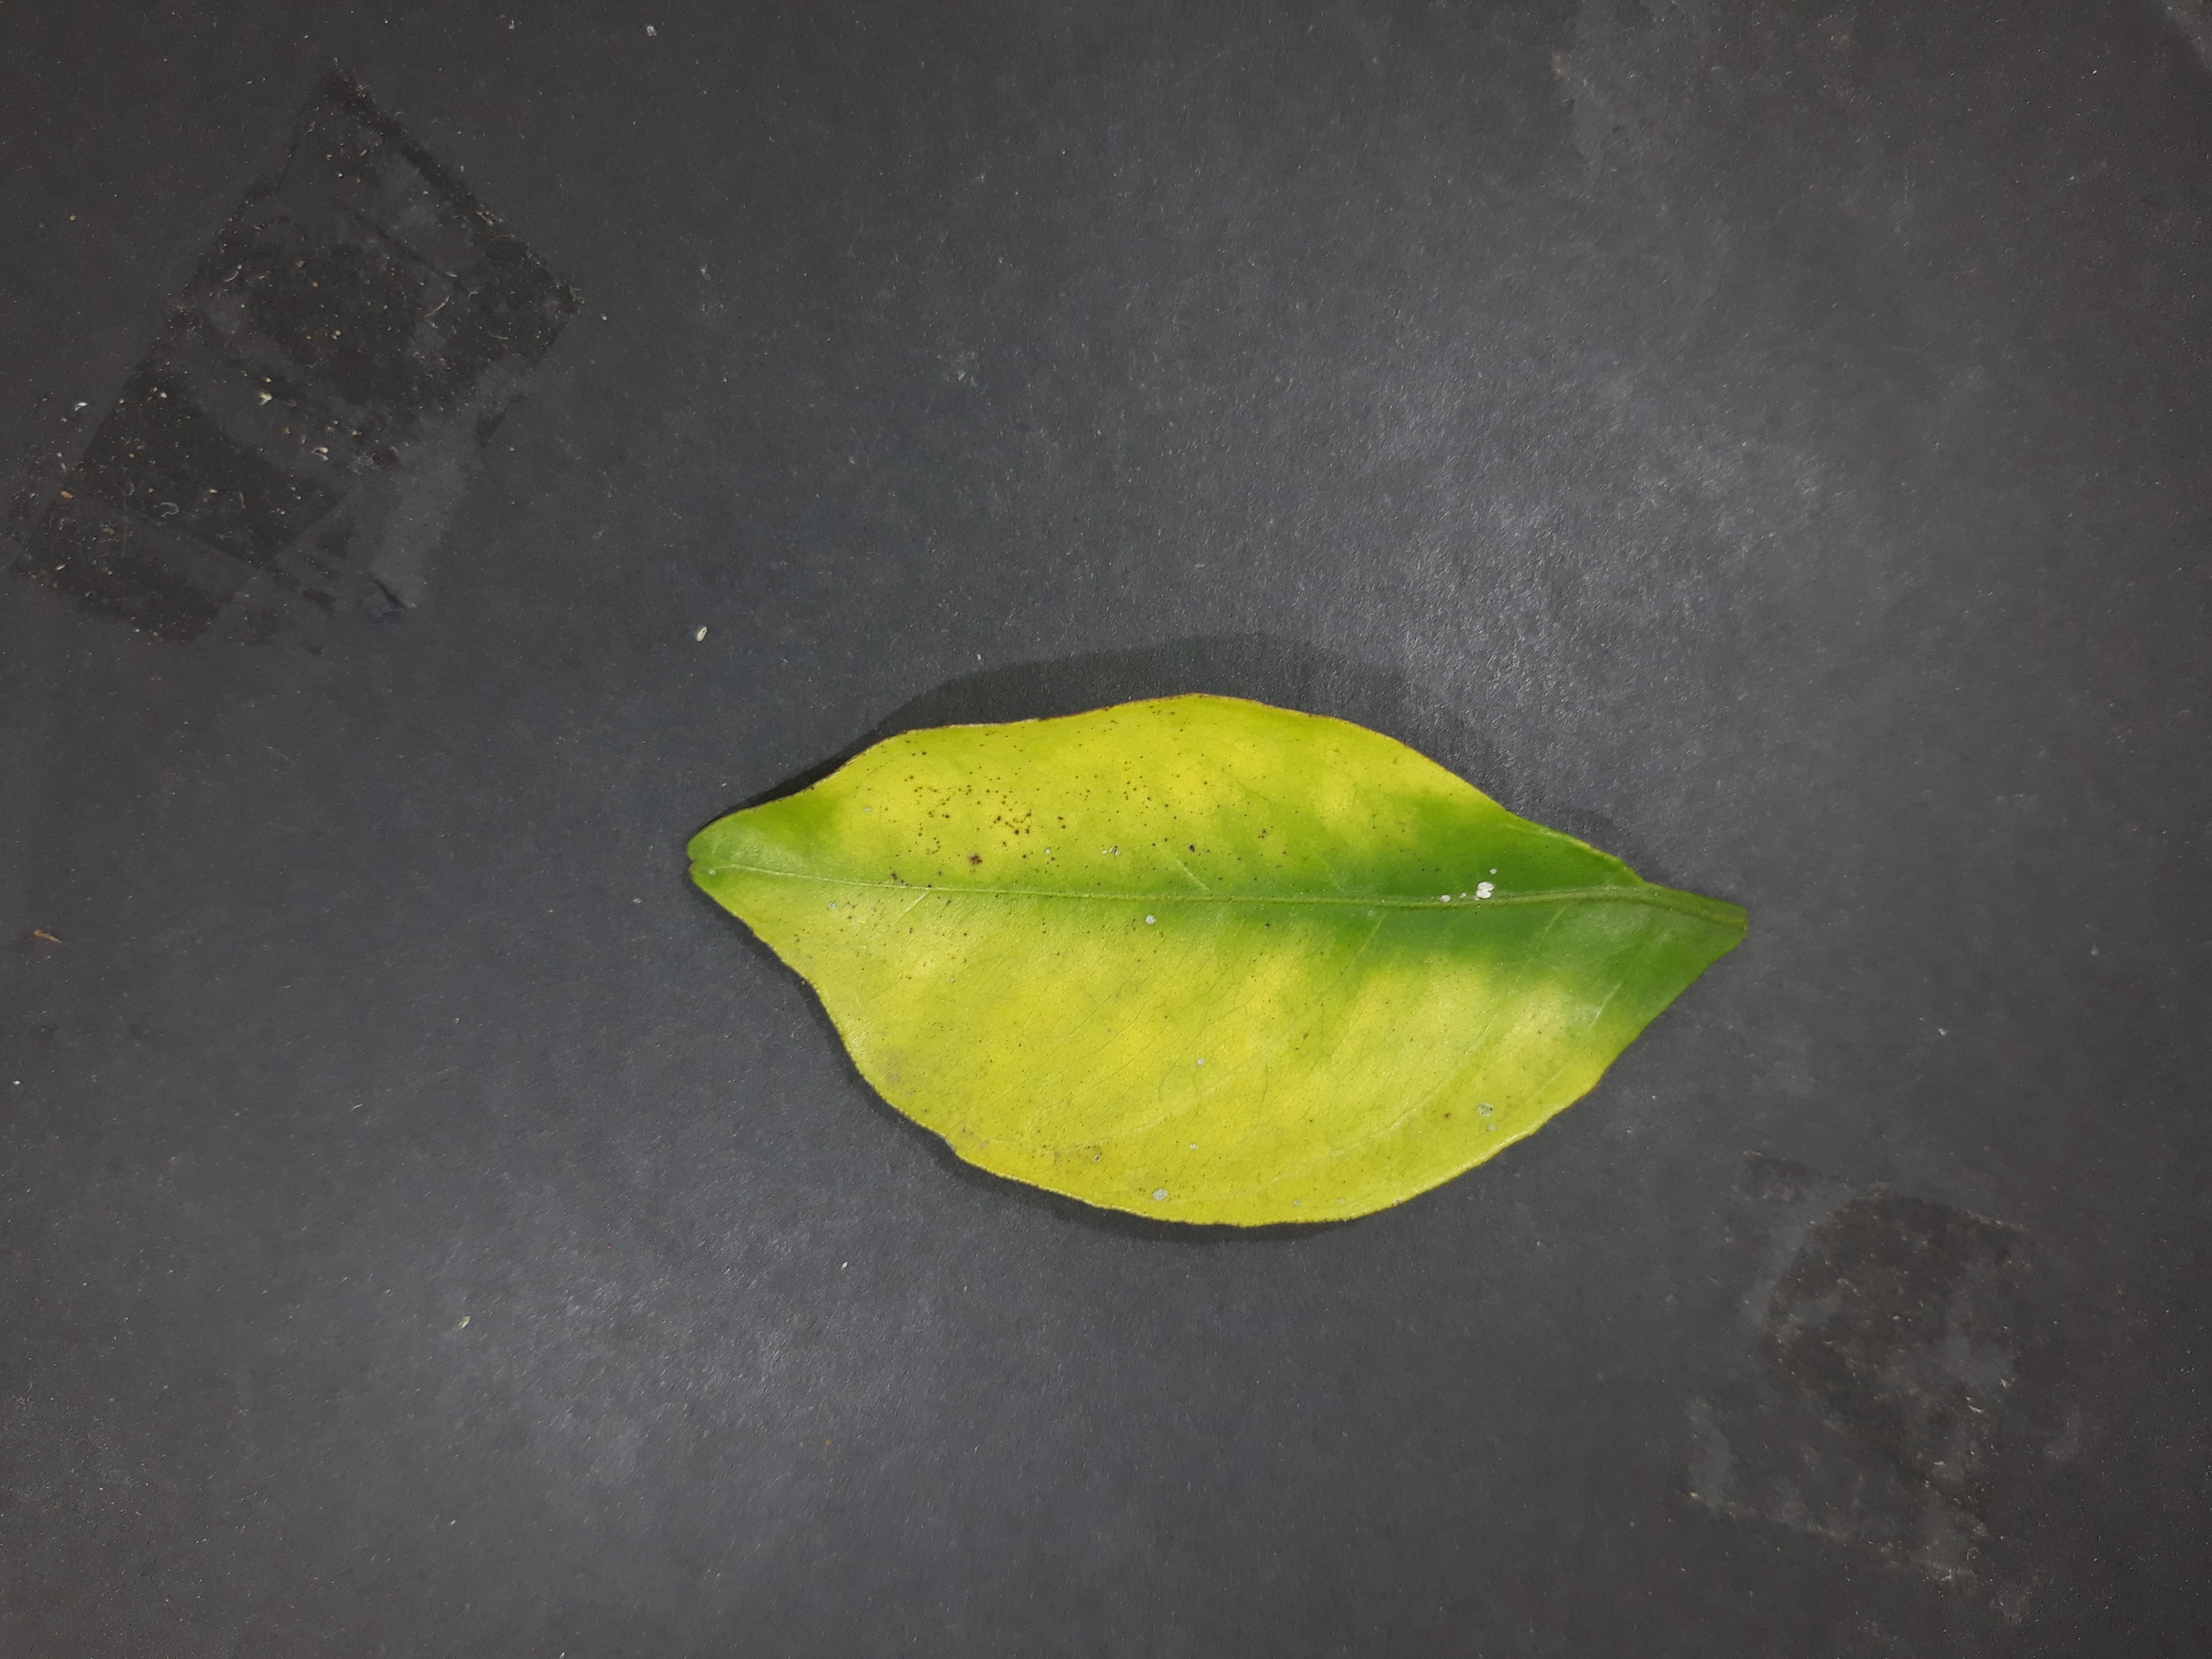
Label: Magnesium deficiency (Mg)